Oklahoma State Highway 270

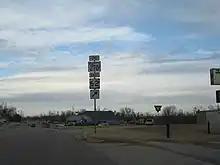
SH-270's western terminus at US-62, January 2008

State Highway 270 begins at US-62 in Harrah, in Oklahoma County. The road runs through town on a southeast course, paralleling a rail line. As it leaves town, the highway gradually curves to the south. SH-270 runs along Harrah Road to S.E. 29th Street, where it makes a hard left, turning to the east.